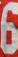
Number: 6